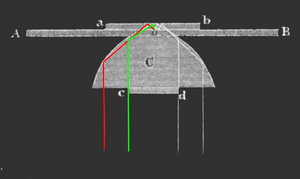
La microscopie en champ sombre est une variante de la microscopie optique connue déjà depuis plus de 250 ans. Elle conduit à un arrière-plan sombre de l'image, sur lequel les structures à observer se détachent en clair. On peut ainsi obtenir d'échantillons transparents, avec un faible contraste, des images bien résolues, contrastées, sans nécessiter une coloration préalable de l'objet. Même des échantillons vivants sont observables ainsi. Jusqu'au développement de la microscopie à contraste de phase dans les années 1930, la microscopie à fond sombre était la seule méthode de renforcement du contraste pour des objets non colorés. Pour la différencier de la microscopie à fond sombre, la technique de microscopie optique « normale » est désignée par microscopie à fond clair.